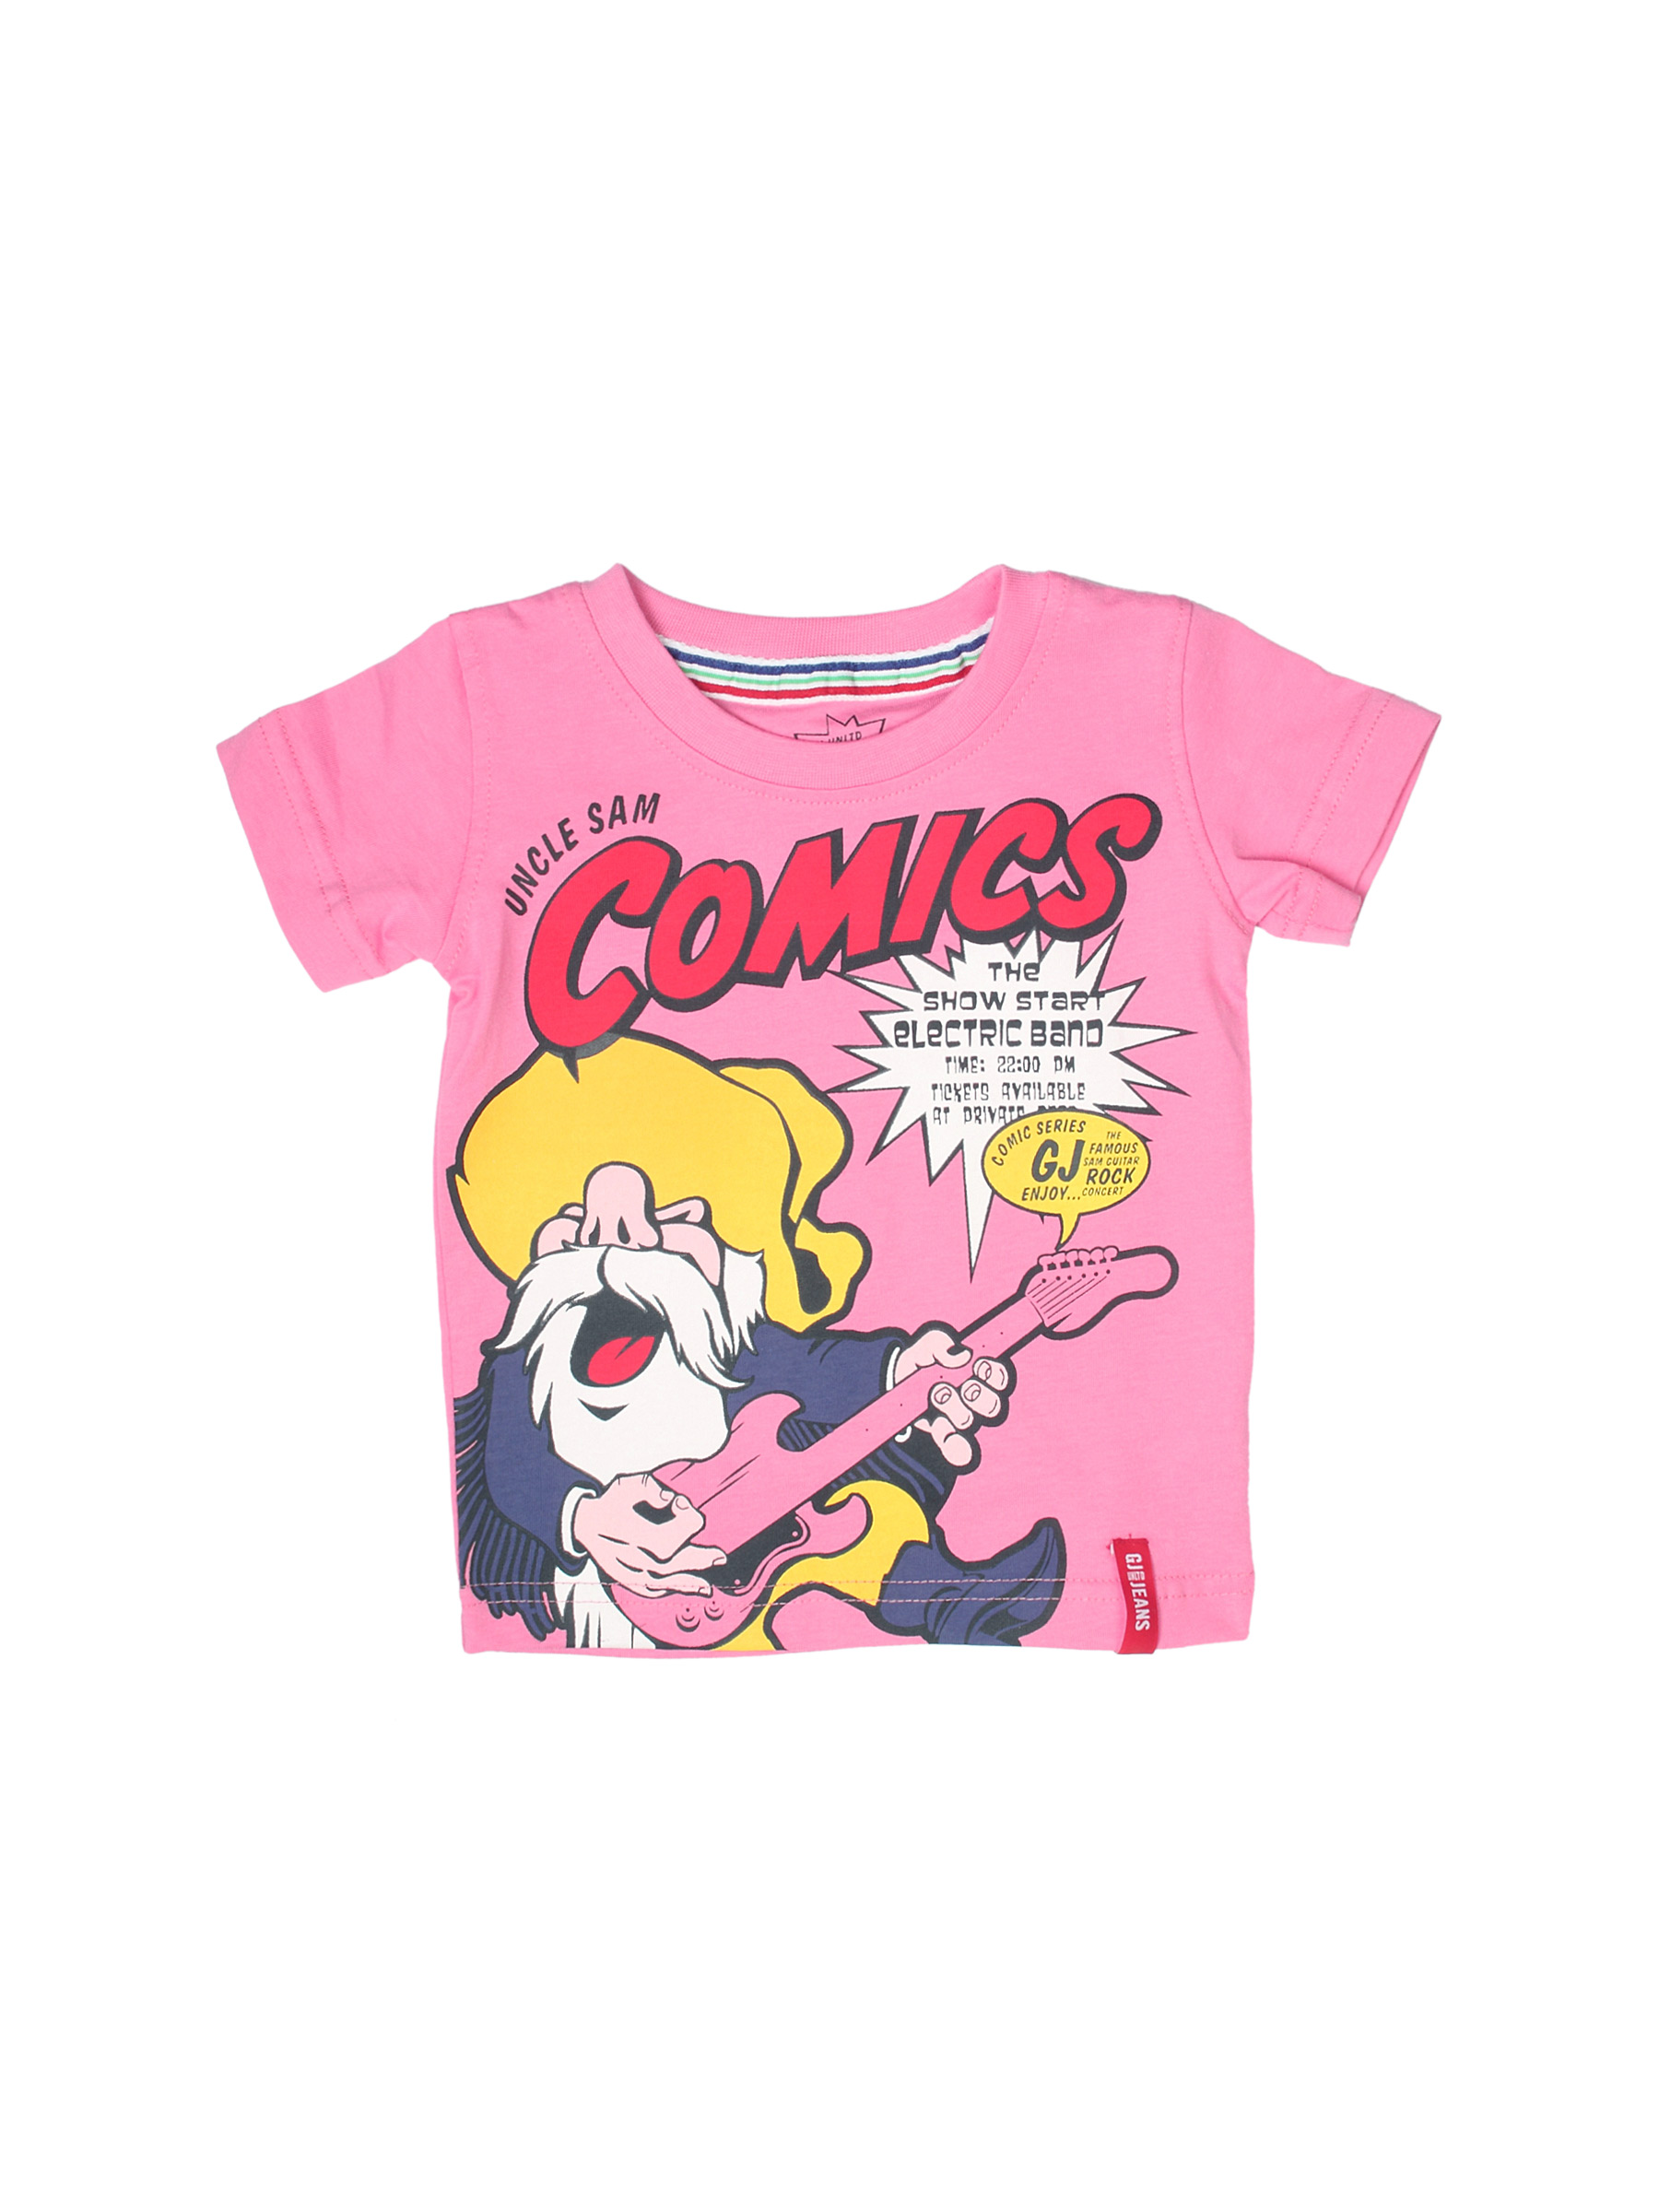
Gini and Jony Boys Printed Pink T-shirt
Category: Apparel / Topwear / Tshirts
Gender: Boys
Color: Pink
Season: Summer 2012
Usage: Casual